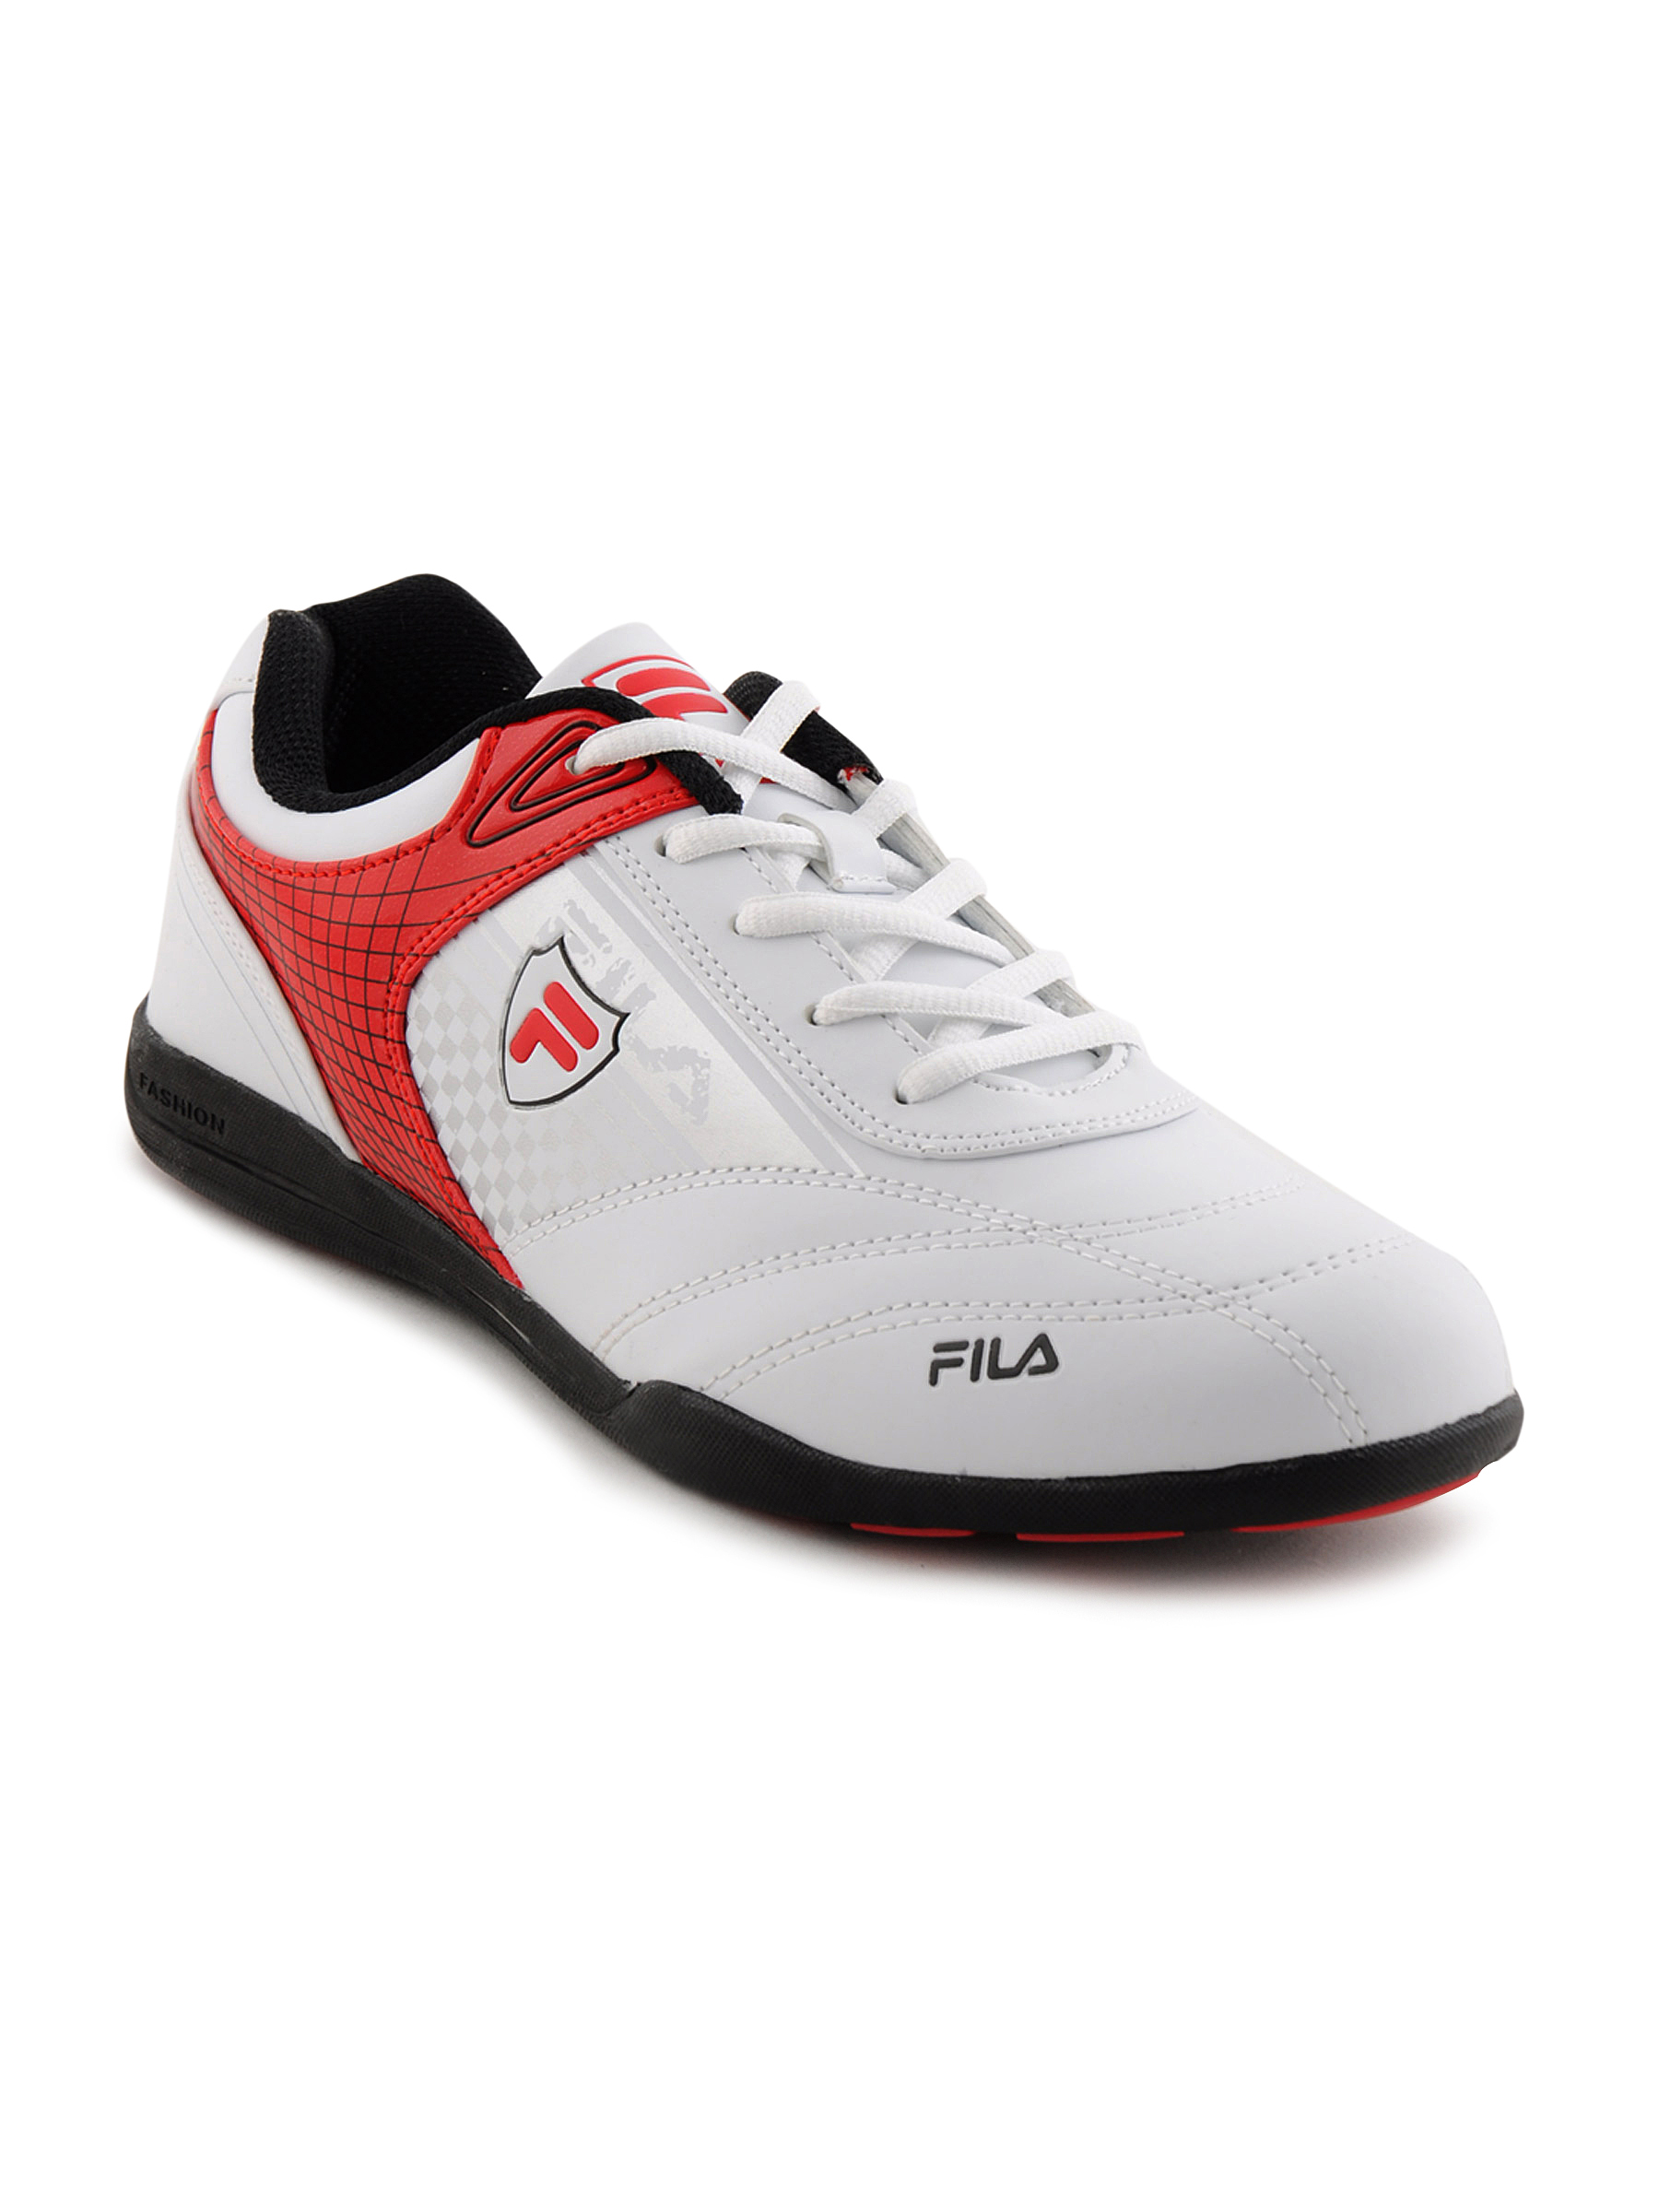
Fila Men Deckers White Shoes
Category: Footwear / Shoes / Casual Shoes
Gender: Men
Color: White
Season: Fall 2012
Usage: Casual